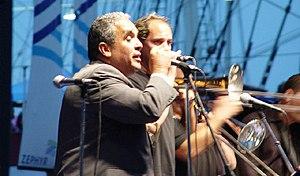
William Anthony "Willie" Colón Román, né le 25 avril 1950 dans le Bronx, d'origine portoricaine, est, depuis le début des années 1960, un pionnier de la salsa, à la fois directeur musical, compositeur, producteur, chanteur et tromboniste.